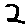
Label: 2